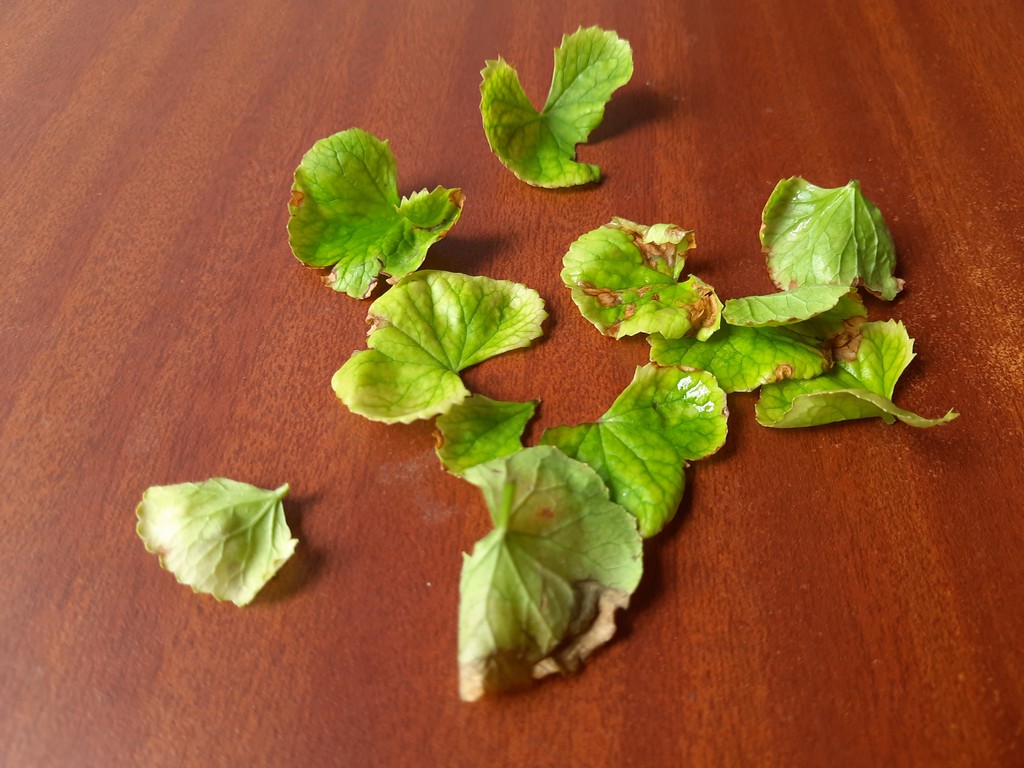
Label: Unhealthy